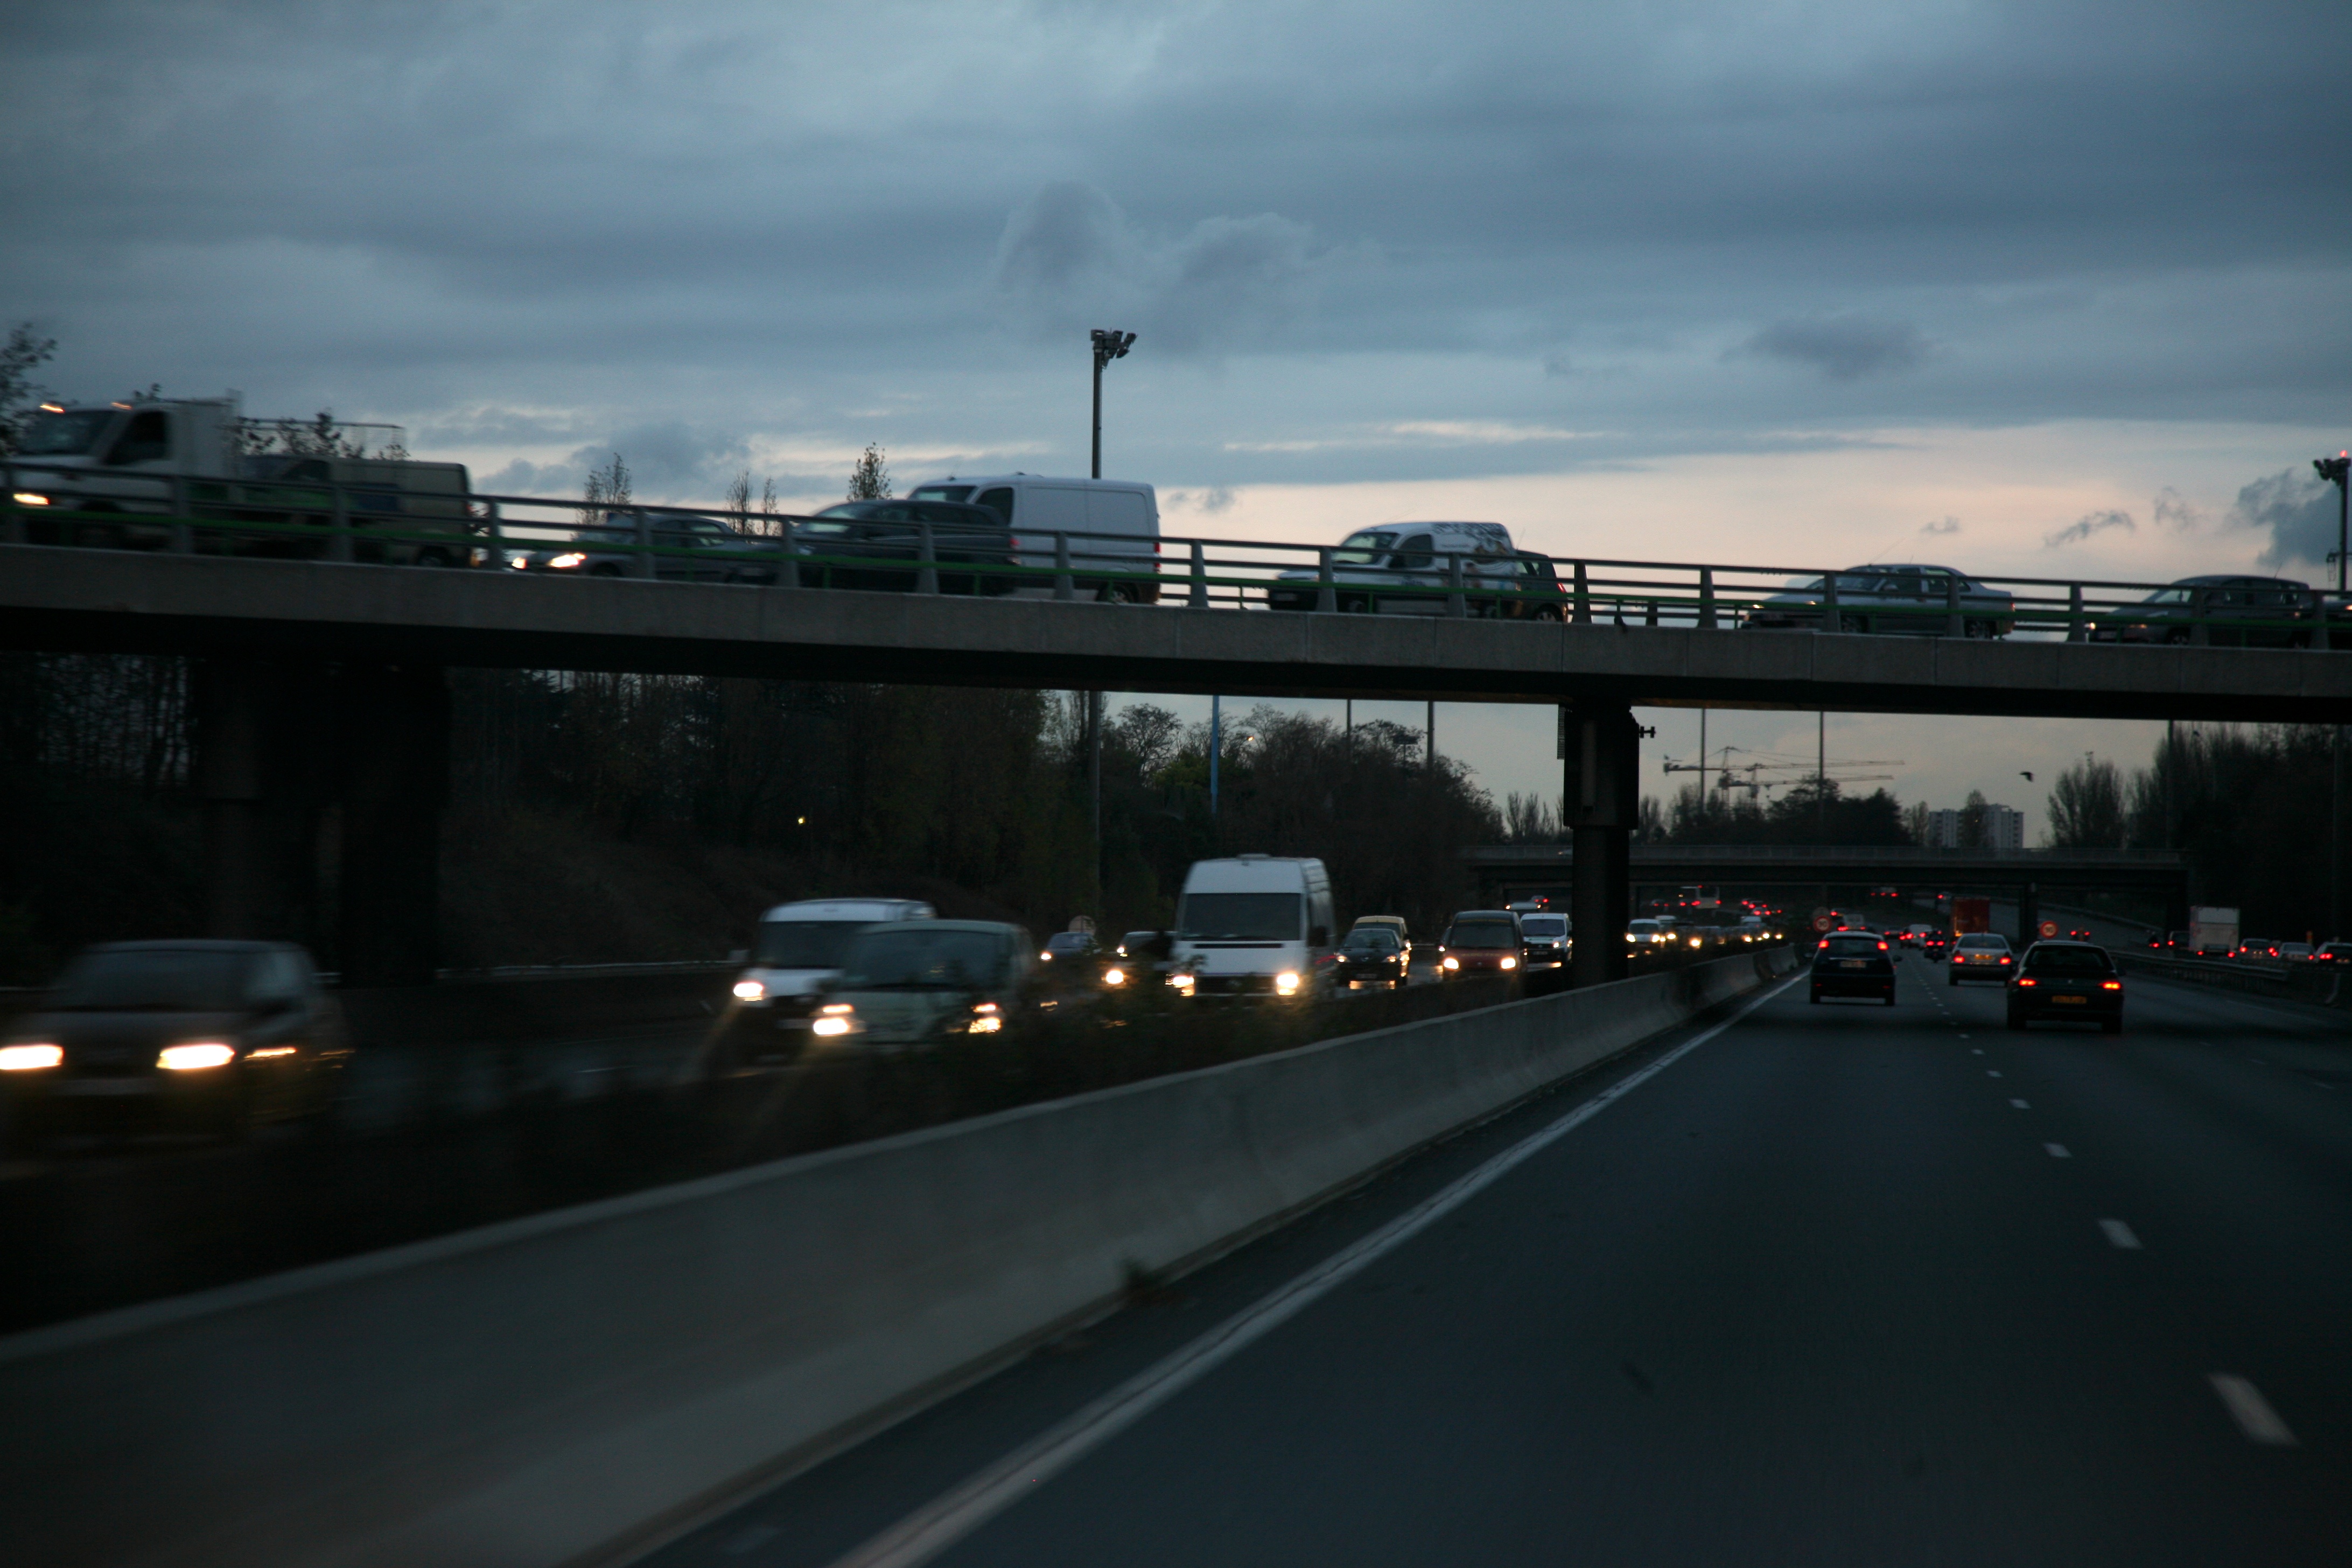
road, bridge, highway, driving, overpass, dusk, france, evening, reflection, route, lane, infrastructure, carretera, strase, autostrada, snelweg, deweg, porcarretera, nonbuilding structure, controlled access highway